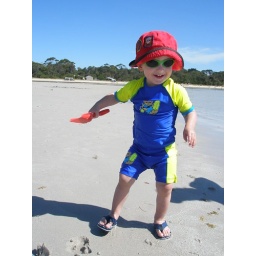
Logan has fun building a sand "castle in the sky"